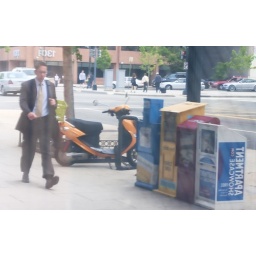
Reflection in a plate glass office building window